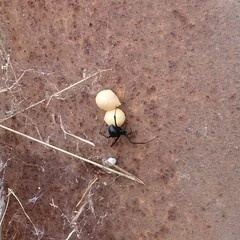
Species: Lactrodectus_hesperus